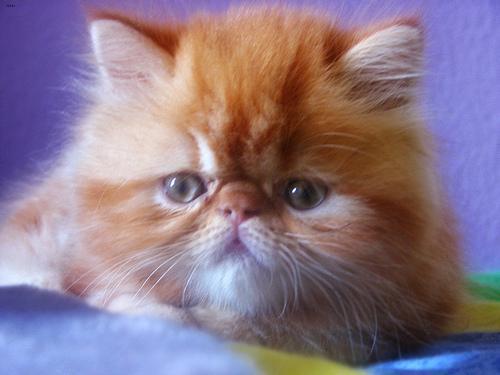
Persian